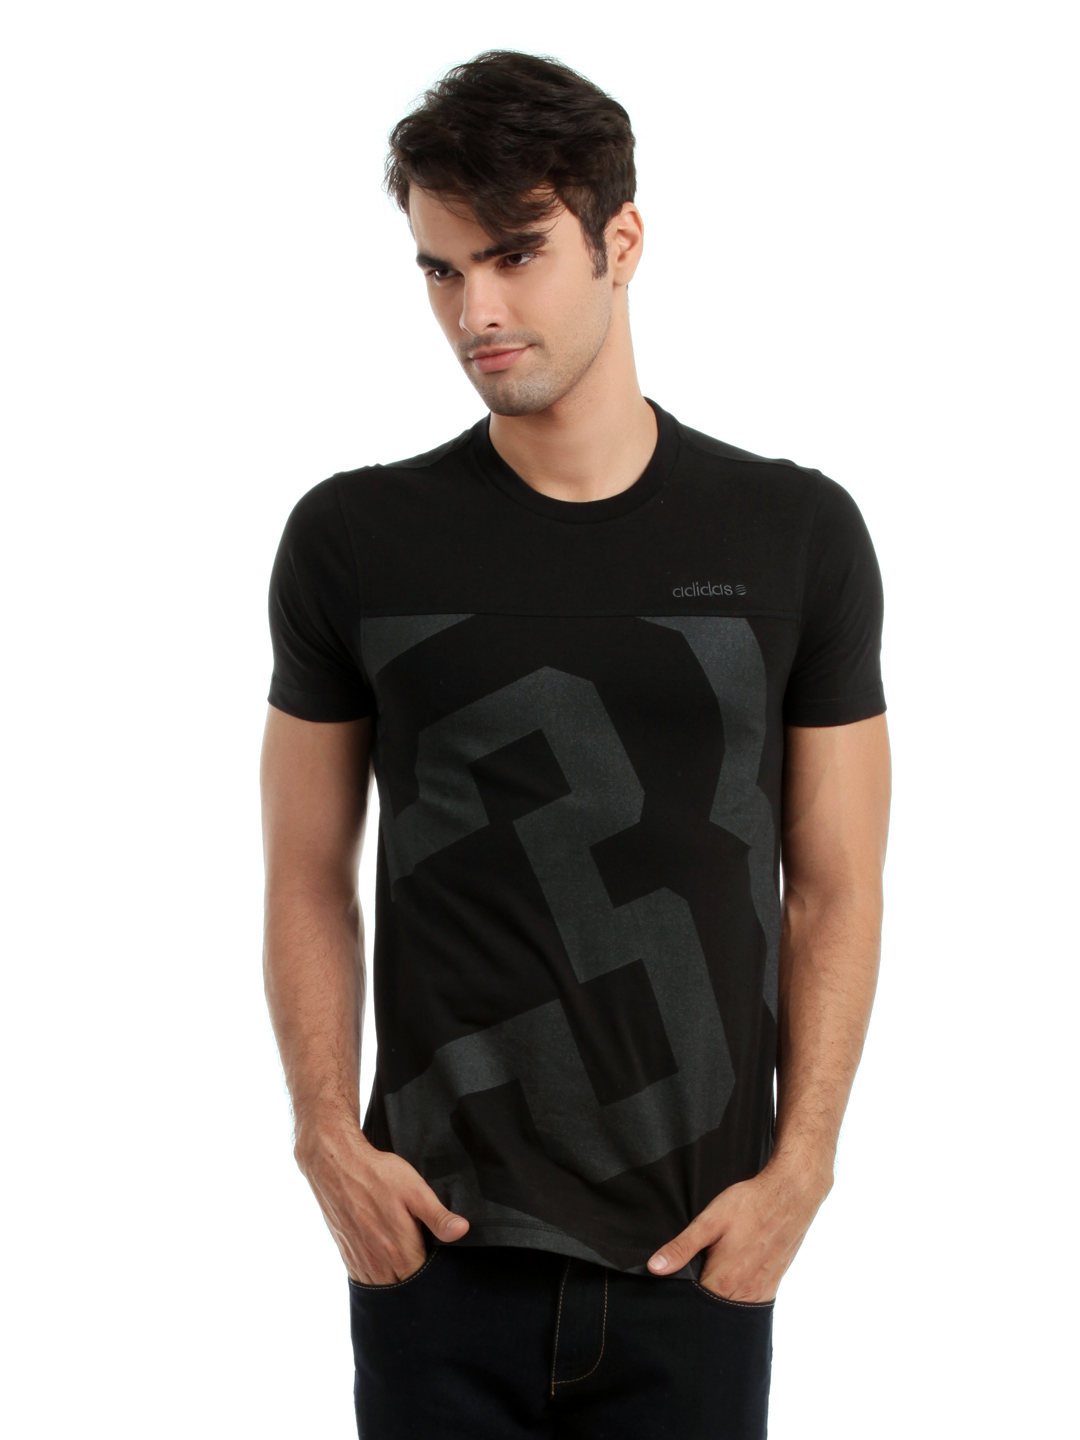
ADIDAS Men Black Printed T-shirt
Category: Apparel / Topwear / Tshirts
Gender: Men
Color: Black
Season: Summer 2012
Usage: Casual